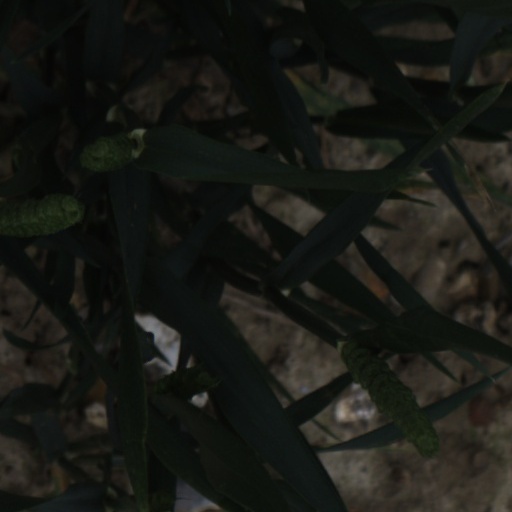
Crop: wheat